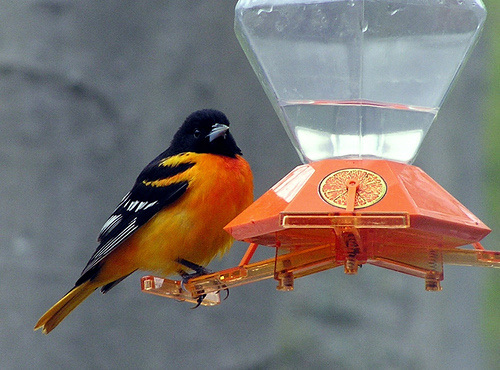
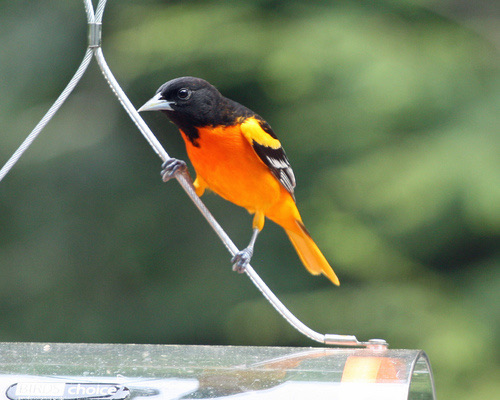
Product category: misc
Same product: yes